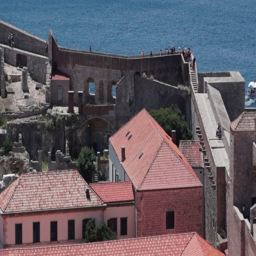
tourists exploring the city walls around the historic city behind